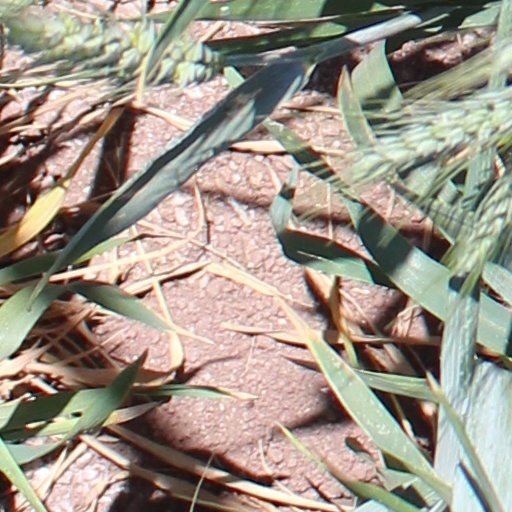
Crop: wheat